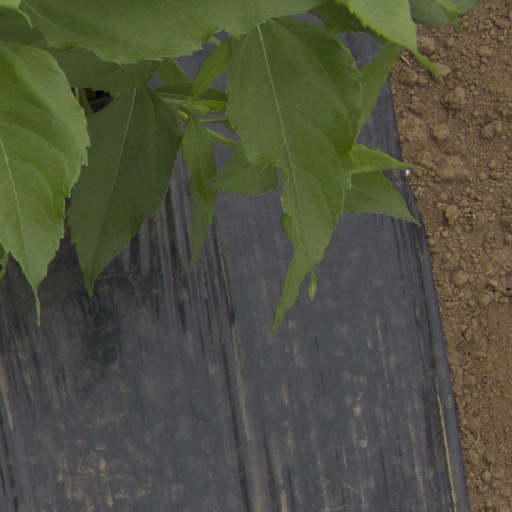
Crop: Jerusalem artichoke